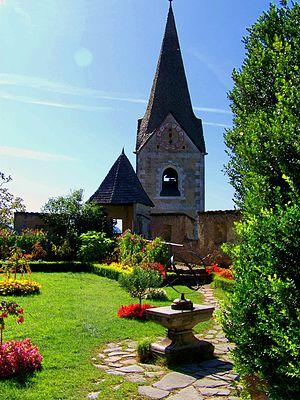
Le château d'Hochosterwitz est considéré comme l'un des plus impressionnants châteaux médiévaux d'Autriche. Situé sur un pic dolomitique de 175 mètres de haut dans la commune de Sankt Georgen am Längsee, à l'est de la ville de Sankt Veit an der Glan, il est parmi les symboles de l'État fédéré de Carinthie. Le château est l'un des monuments les plus visités de cet état et peut être vu d'environ 30 km par temps clair.